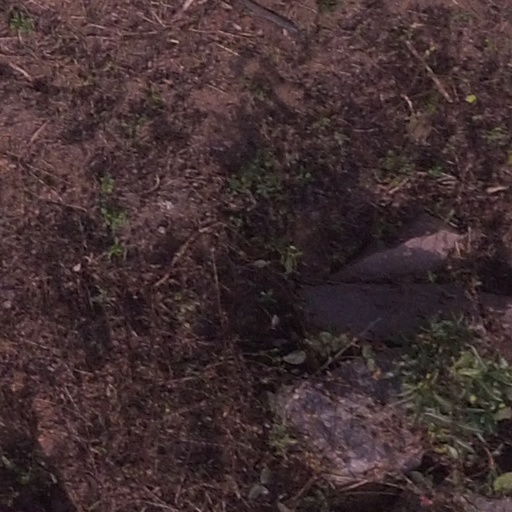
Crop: maize; corn